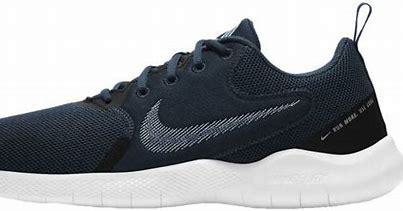
Brand: Nike
Model: Flex Experience Run 10